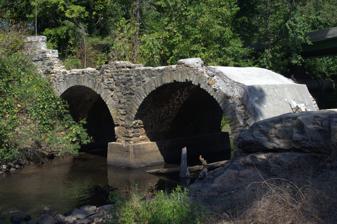
Building: Bridge at Falling Creek
Country: United States of America
Year built: 1823
United States historic place Bridge at Falling Creek U.S. National Register of Historic Places Virginia Landmarks Register Bridge at Falling Creek, September 2012 Show map of Virginia Show map of the United States Location US 1/301 at Falling Creek, near Richmond, Virginia Coordinates 37°26′22″N 77°26′22″W / 37.43944°N 77.43944°W / 37.43944; -77.43944 Area 2.5 acres (1.0 ha) Built c. 1823 ( 1823 ) Built by Carter, William NRHP reference No. 95001171 VLR No. 020-0135 Significant dates Added to NRHP October 12, 1995 Designated VLR August 28, 1995 Bridge in Chesterfield, Virginia Bridge at Falling Creek Coordinates 37°26′22″N 77°26′22″W / 37.4394°N 77.4394°W / 37.4394; -77.4394 Carries US 1 Crosses Falling Creek, Virginia Locale Chesterfield, Virginia Official name Bridge at Falling Creek History Opened 1823 Closed 1977 Location The Bridge at Falling Creek is a historic stone arch bridge located near Richmond , in Chesterfield County, Virginia . It was built about 1823 of rough-cut, uncoursed granite. It is carried by two semicircular barrel arches with voussoirs of rough-finished granite. Its width including parapets is 24 feet (7.3 m), and its length is 148 feet (45 m). It carried the southbound lanes of U.S. Route 301 until 1977, when it was put out of service. It is accessible from a wayside that includes the Falling Creek UDC Jefferson Davis Highway Marker . The bridge was partially damaged in 2004 but still remains significant. It was listed on the National Register of Historic Places in 1995. See also List of bridges on the National Register of Historic Places in Virginia References